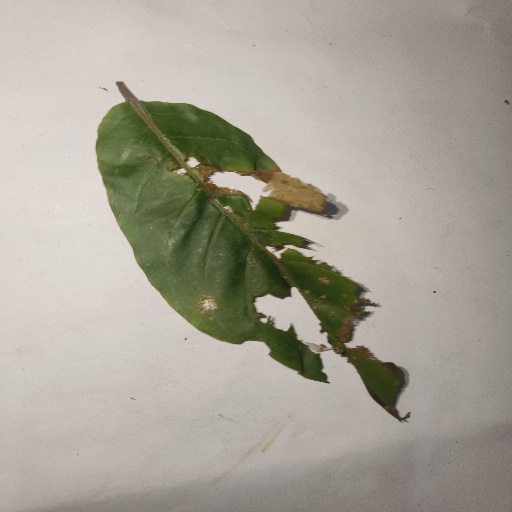
Species: HariTaki
Leaf condition: Bacterial Spot